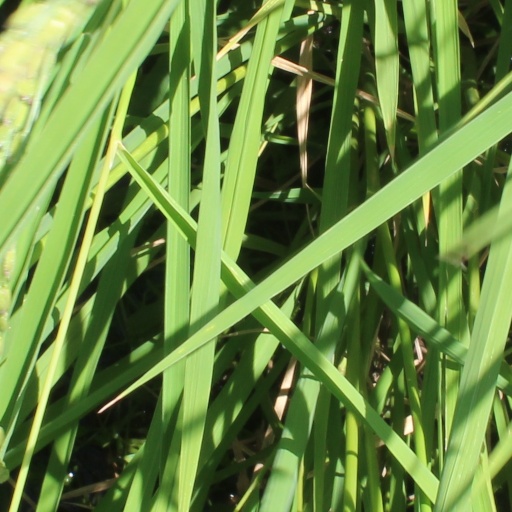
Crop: rice